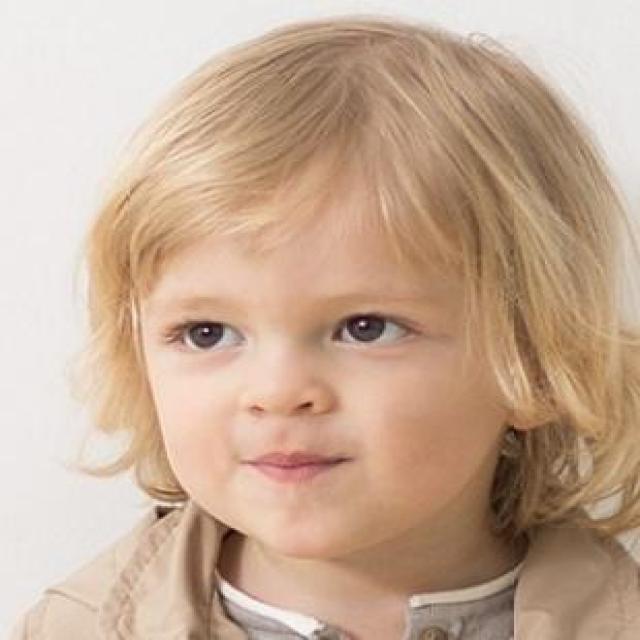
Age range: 0-12